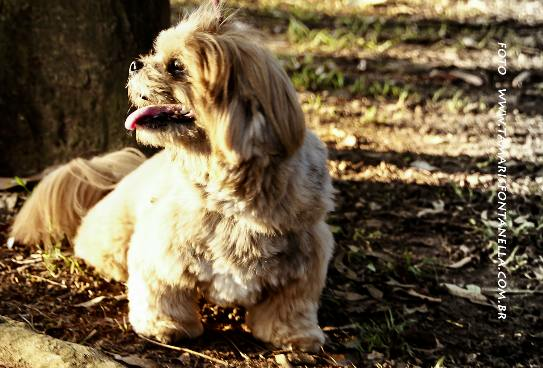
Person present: No